Carlisle Indian Industrial School

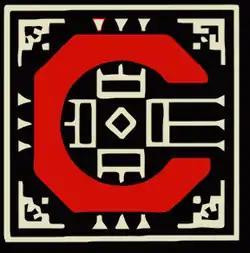
The Carlisle Indian School logo

The United States Indian Industrial School in Carlisle, Pennsylvania, generally known as Carlisle Indian Industrial School, was the flagship Indian boarding school in the United States from its founding in 1879 to 1918. It was based in the historic Carlisle Barracks, which was transferred to the Department of Interior from the War Department for the purpose of establishing the school. Throughout its history, over 7,800 children from 140 Native American tribes were enrolled at the school. After the United States entered World War I, the school was closed, and the property was transferred back for use by the U.S. Department of Defense. The property is now part of the U.S. Army War College.